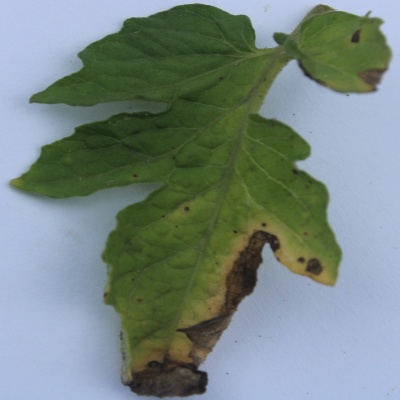
Crop: Tomato
Condition: verticulium wilt